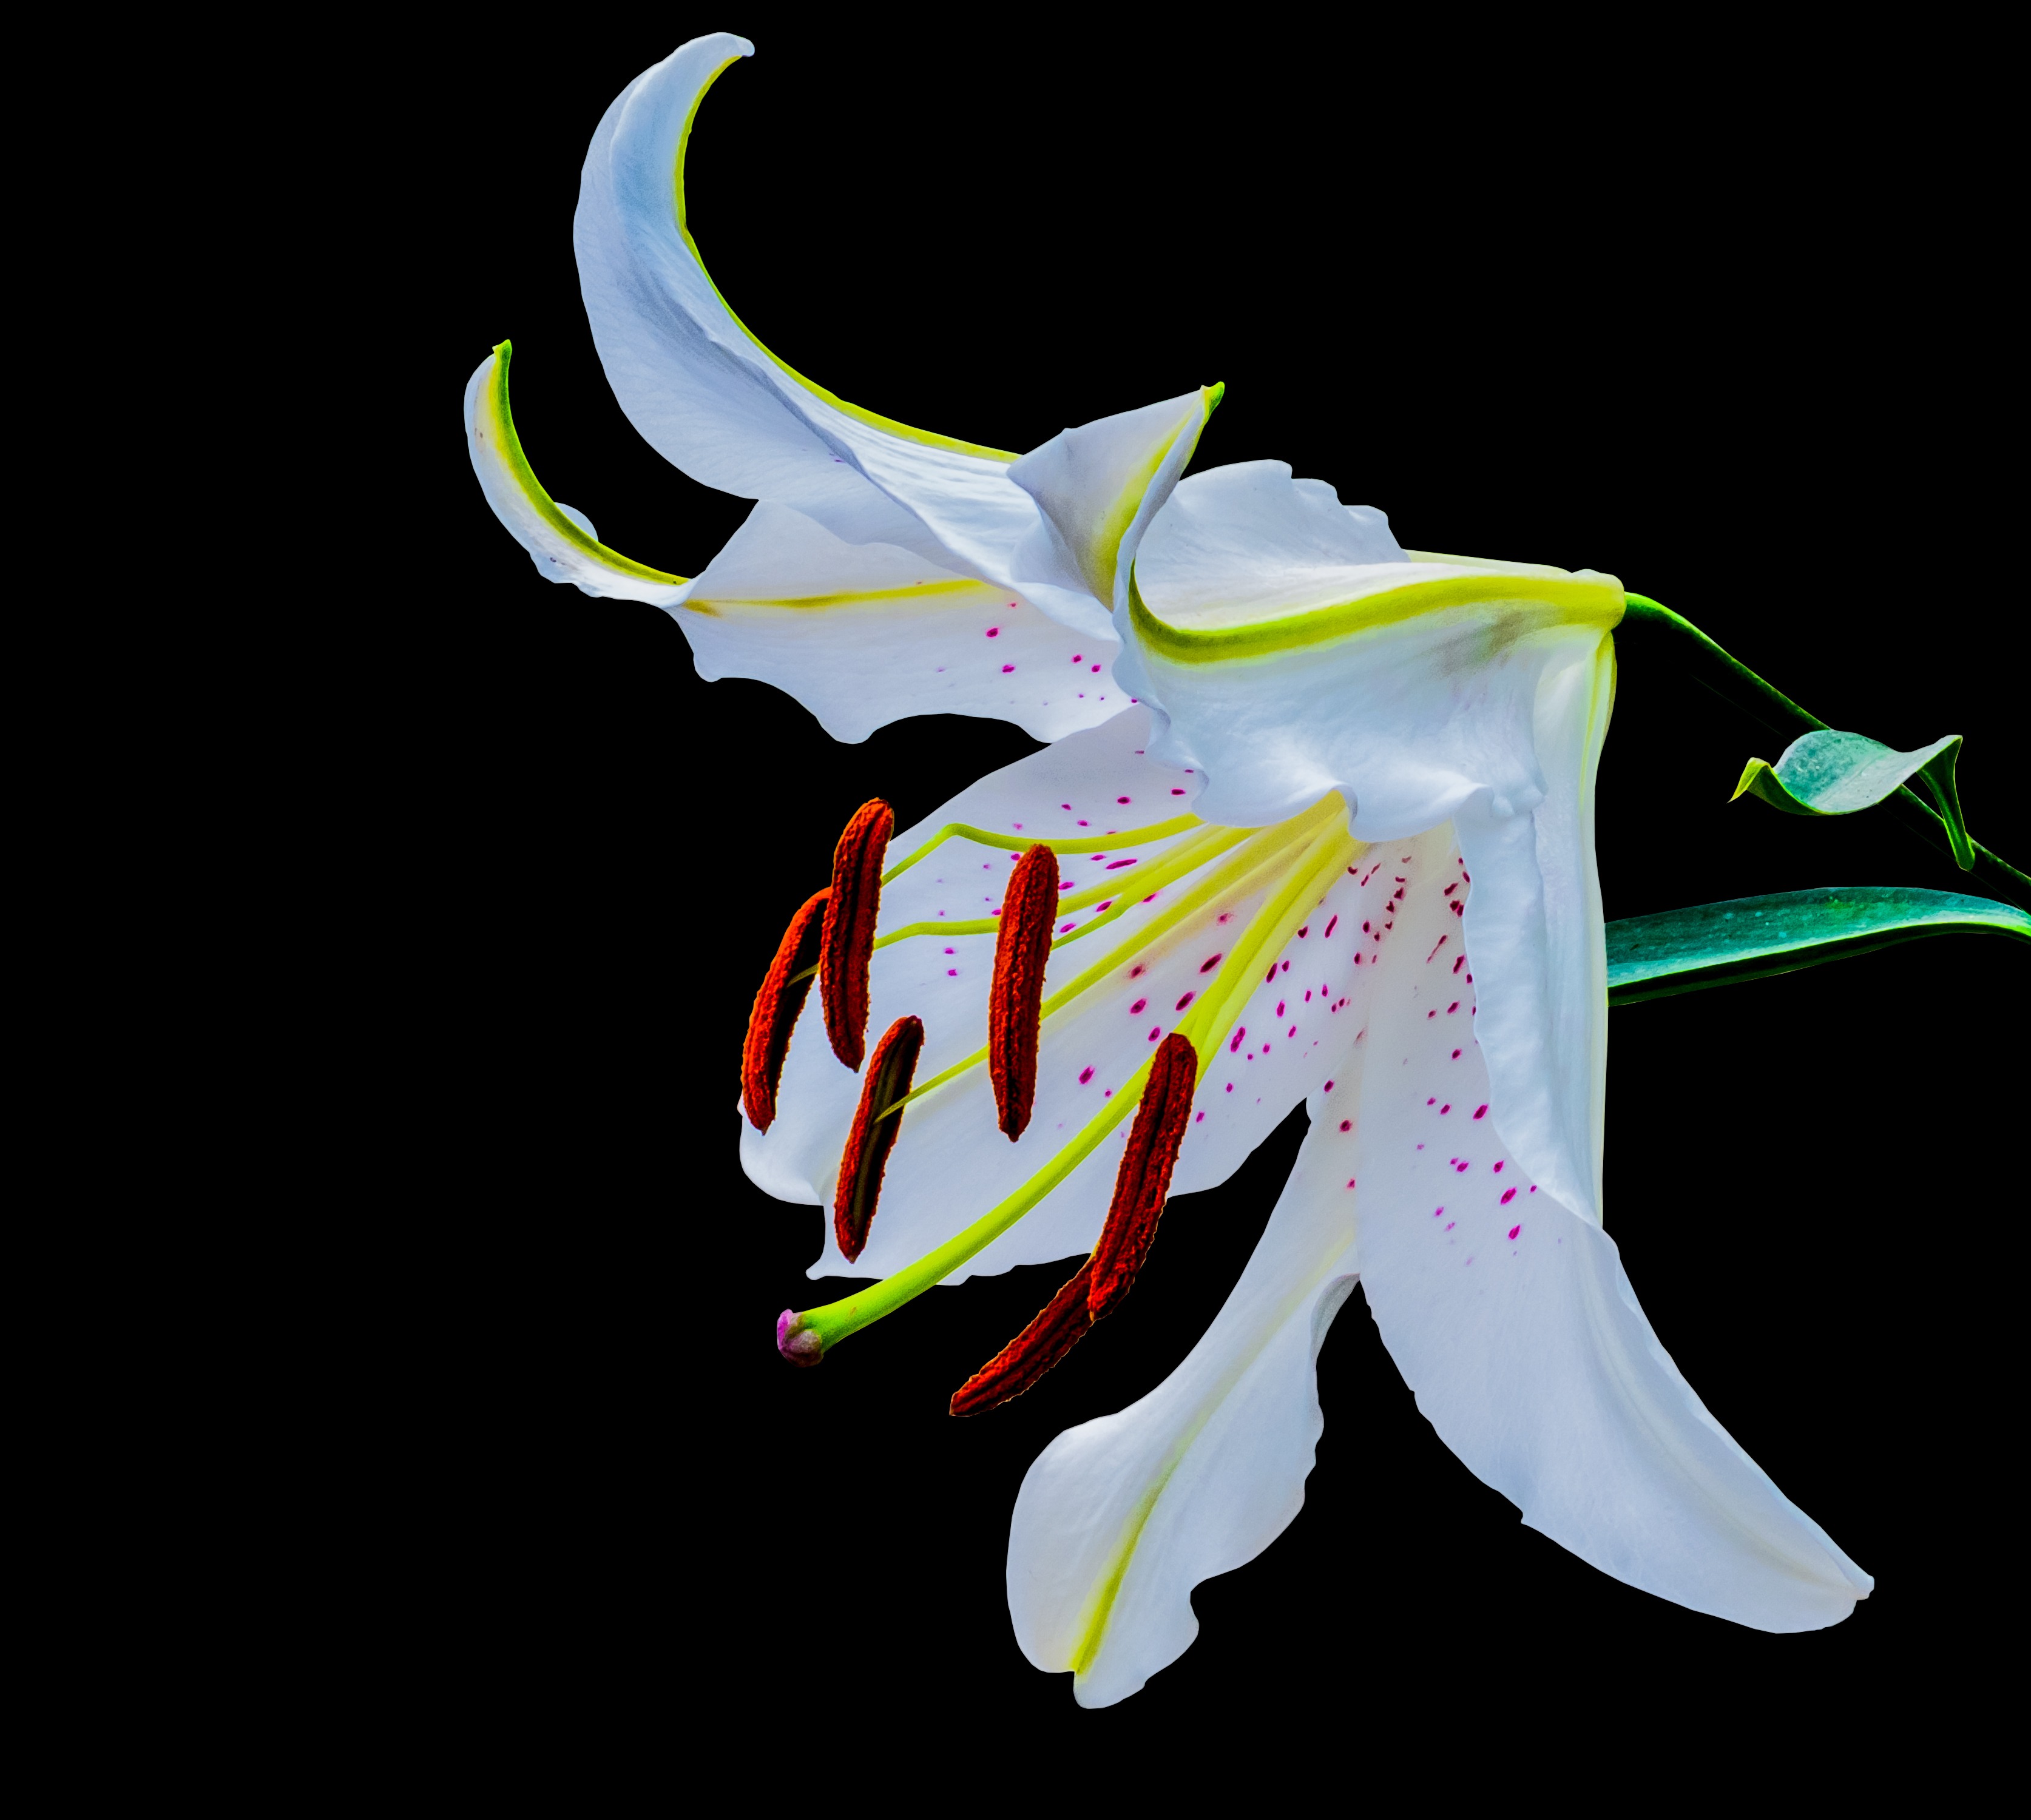
blossom, wing, plant, white, flower, bloom, isolated, illustration, lily, blossomed, flowering plant, purple dots, land plant